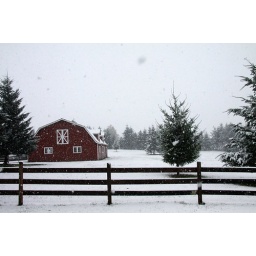
red barn in snowscape